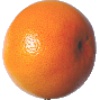
Label: Grapefruit Pink 1